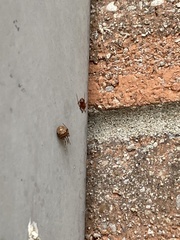
Species: Parasteatoda_tepidariorum